St Vigeans Sculptured Stones Museum

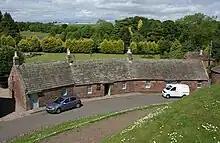
St Vigeans Museum

St Vigeans Sculptured Stones Museum, located in the Angus village of St Vigeans, houses an outstanding collection of Pictish carved stones. St Vigeans, close to Arbroath, was the centre of a royal estate in the Early Middle Ages, and was of religious importance as a monastery founded in the 8th century. The present-day St Vigeans Church was built in the 12th century, on a mound.